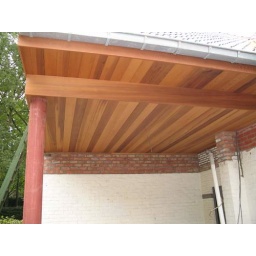
Next summer, my gardentable will be under this beautiful wooden roof. The pole will be gray by then ;-)